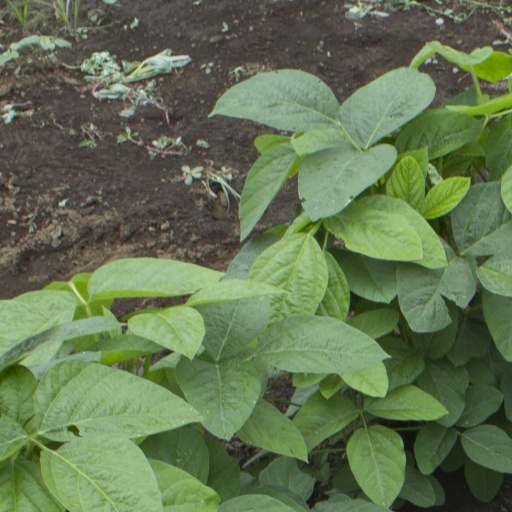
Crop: soybean